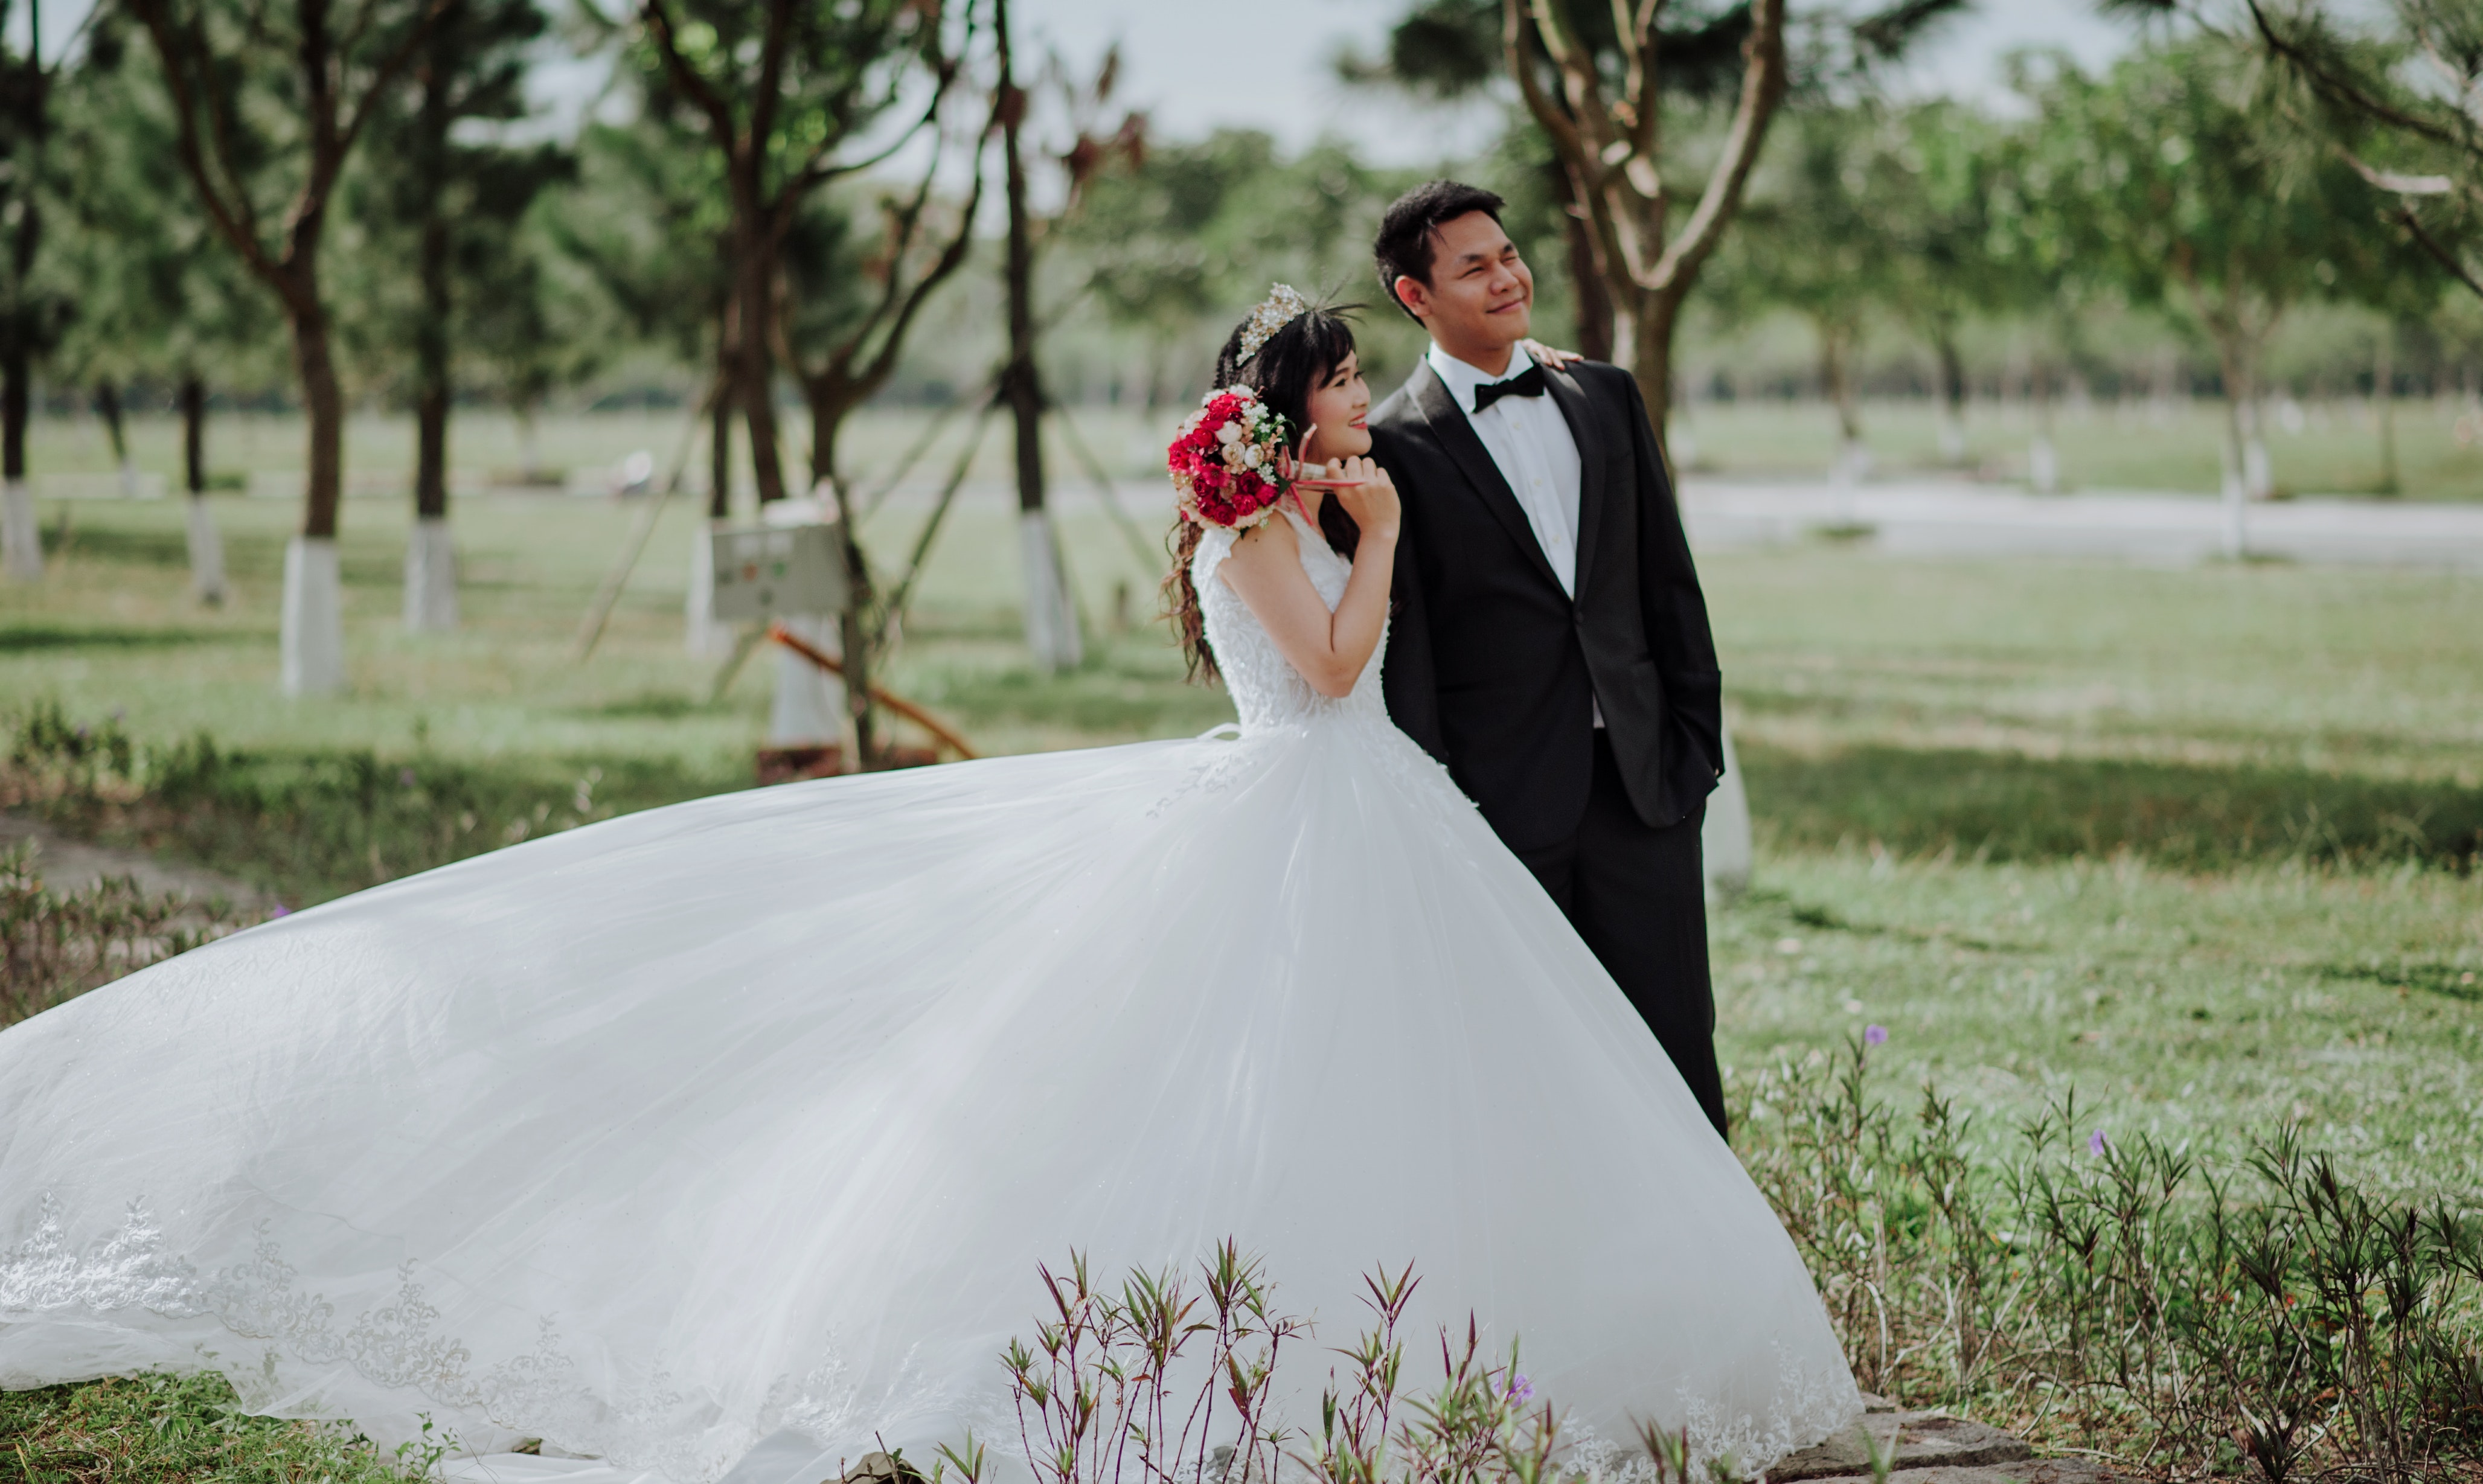
bride, gown, wedding dress, photograph, dress, bridal clothing, wedding, marriage, ceremony, formal wear, bridal accessory, tradition, event, photography, happy, bridal veil, suit, tuxedo, romance, photo shoot, bridal party dress, plantation, flower, gesture, fashion accessory, wedding ceremony supply, love, veil, woodland